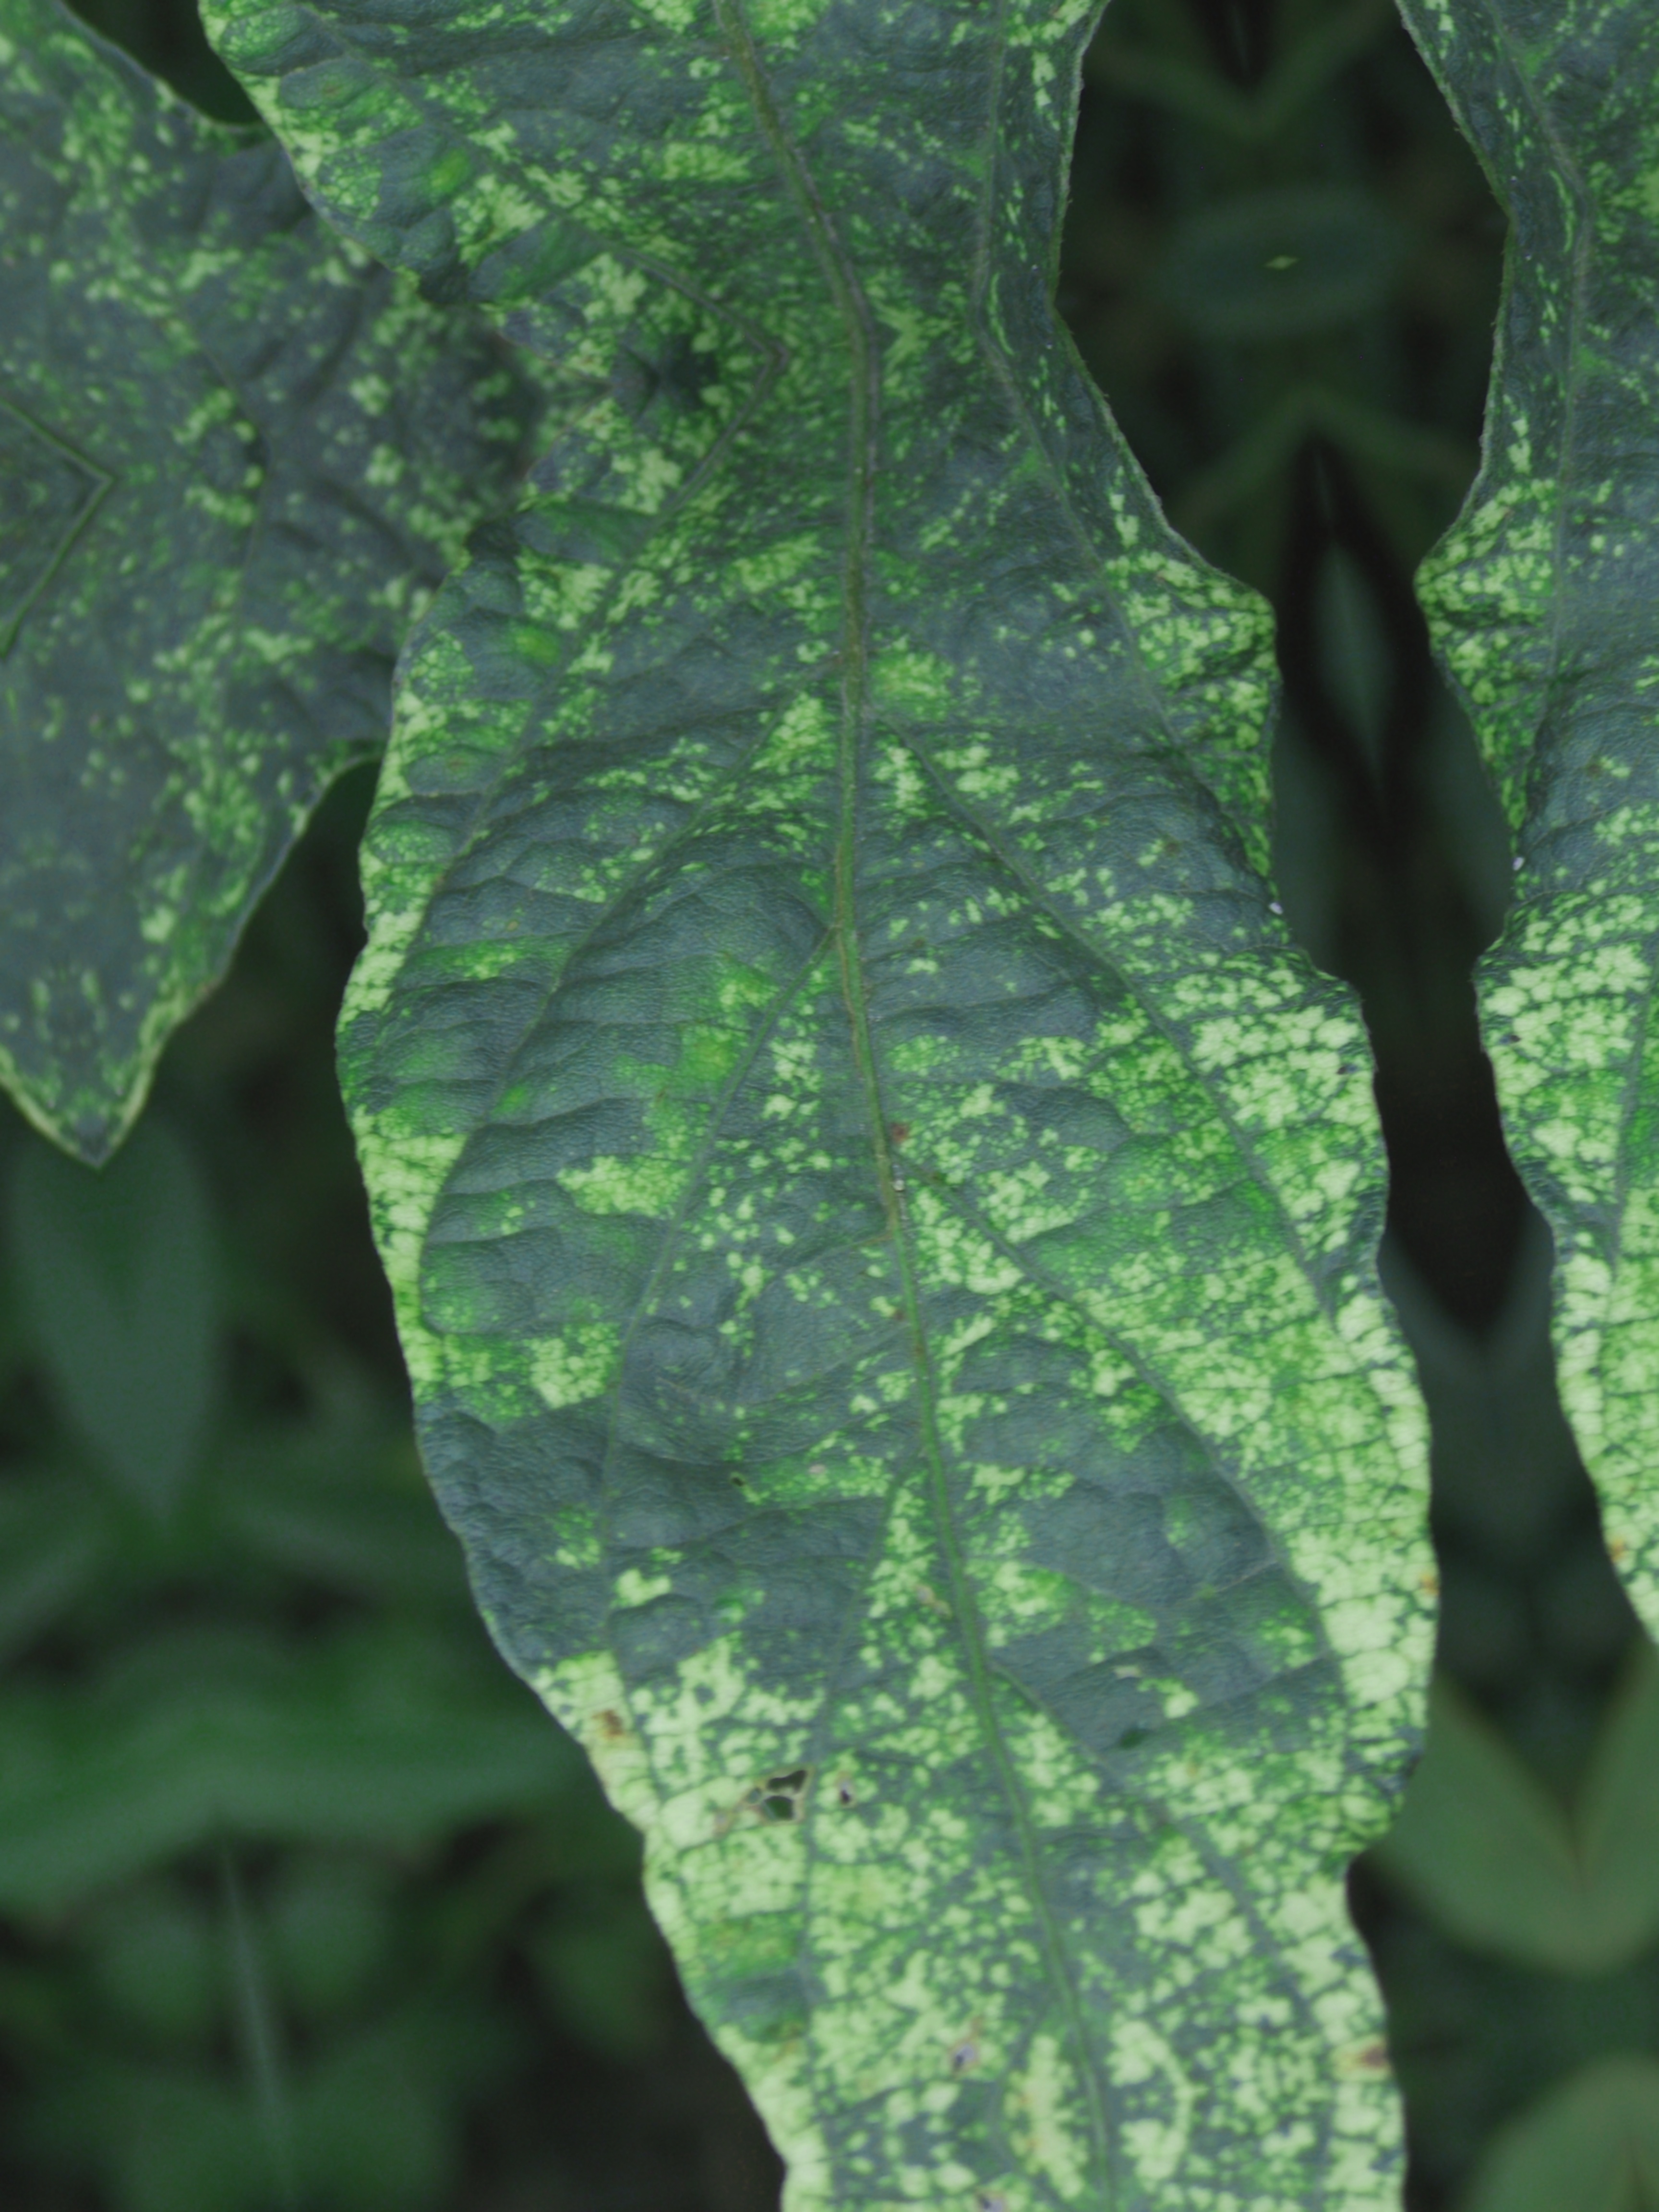
Label: Disease